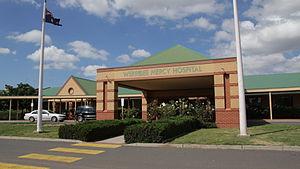
Werribee est une banlieue de Melbourne, en Australie. Elle fait partie de la ville de Wyndham, dont elle est le centre administratif et le quartier le plus peuplé.